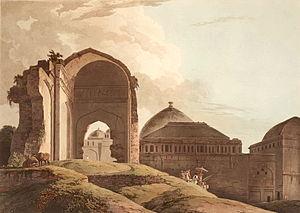
Le palais du Nayak Tirumalai a été érigé en 1636 par ce roi de la Dynastie des Nayaks de Madurai pendant son règne de 1623 à 1659, à Madurai au Tamil Nadu en Inde.